Abu Tahir al-Sa'igh

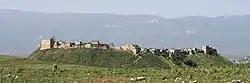
The citadel of Afamiyya, briefly held by Abu Tahir al-Sa'igh

Abu Tahir was the second Nizari "da'i" in Syria sent by Hassan-i Sabbah, replacing al-Hakim al-Munajjim, and enjoying alliance with Ridwan. He kept using the Nizari base in Aleppo, while continuing the Nizari strategy of seizing strongholds in pro-Isma'ili areas, focusing on the Jabal al-Summaq highlands located between the Orontes River and Aleppo. At this time, the authority over the upper Orontes valley was shared between Janah al-Dawlah of Homs, Munqidhites of Shaizar, and Khalaf ibn Mula'ib, the Fatimid governor of Apamea based in its citadel Qal'at al-Mudhiq. Janah al-Dawlah had been murdered in 1103 by al-Hakim al-Munajjim, and Khalaf ibn Mula'ib three years later. Khalaf ibn Mula'ib was probably a Musta'li Isma'ili that refused to cooperate with the Nizari Isma'ilis under Abu Tahir, was murdered in February 1106 with the help of Abu'l Fath of Sarmin, an Ismaili "da'i". Abu Tahir and Abu'l Fath subsequently captured Qal'at al-Mudhiq and Apamea by an "ingenious" plan. Tancred, the Frankish regent of the Principality of Antioch besieged Apamea, but was unsuccessful. A few months later he besieged the city again with the help of Mus'ab ibn Mula'ib, brother of the murdered Khalaf, and captured Apamea in September 1106. Abu'l Fath was executed, while Abu Tahir ransomed himself and went to Aleppo.